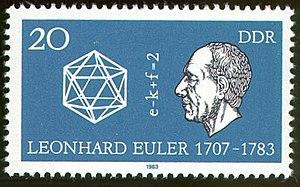
Leonhard Euler (1707–1783), mathématicien et physicien suisse.
Leonhard Euler, né le 15 avril 1707 à Bâle et mort à 76 ans le 7 septembre 1783 à Saint-Pétersbourg, est un mathématicien et physicien suisse, qui passa la plus grande partie de sa vie dans l'Empire russe et en Allemagne. Il était notamment membre de l'Académie royale des sciences de Prusse à Berlin.